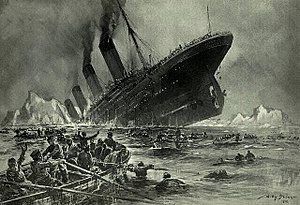
RMS Titanic
Maleri af forliset (Willy Stöwer, 1912).
RMS Titanic var rederiet White Star Lines stolthed og det andet skib i Olympic-klassen. Det var tidens største dampdrevne skib. Titanic forliste natten mellem 14. og 15. april 1912. Forliset gik over i historien som en af de største skibskatastrofer i fredstid.